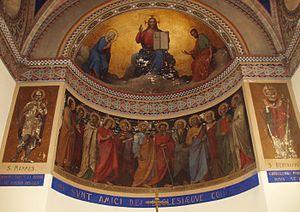
Romain Cazes, paintre, Eglise Saint Mamet, Haute Garonne, France
Selon la légende, Mammès de Césarée, dont le nom signifie « celui qui a été allaité », est né au sein d'une famille modeste de Cappadoce. Certains historiens datent sa naissance en l'an 259 et son martyre aurait eu lieu en 275. Il fut donc martyrisé à l'âge de seize ans.
Bertrand de Comminges né à L'Isle-Jourdain, Gers, vers 1050 et mort à Lugdunum Convenarum en 1123, évêque et patron de Comminges.
Saint-Mamet est une commune française située dans le département de la Haute-Garonne, en région Occitanie.
Romain Cazes, pseudonyme de Jean François Étienne Joseph Victor Cazes, né le 21 août 1808 à Saint-Béat et mort le 13 septembre 1881 à Saint-Gaudens, est un peintre français.